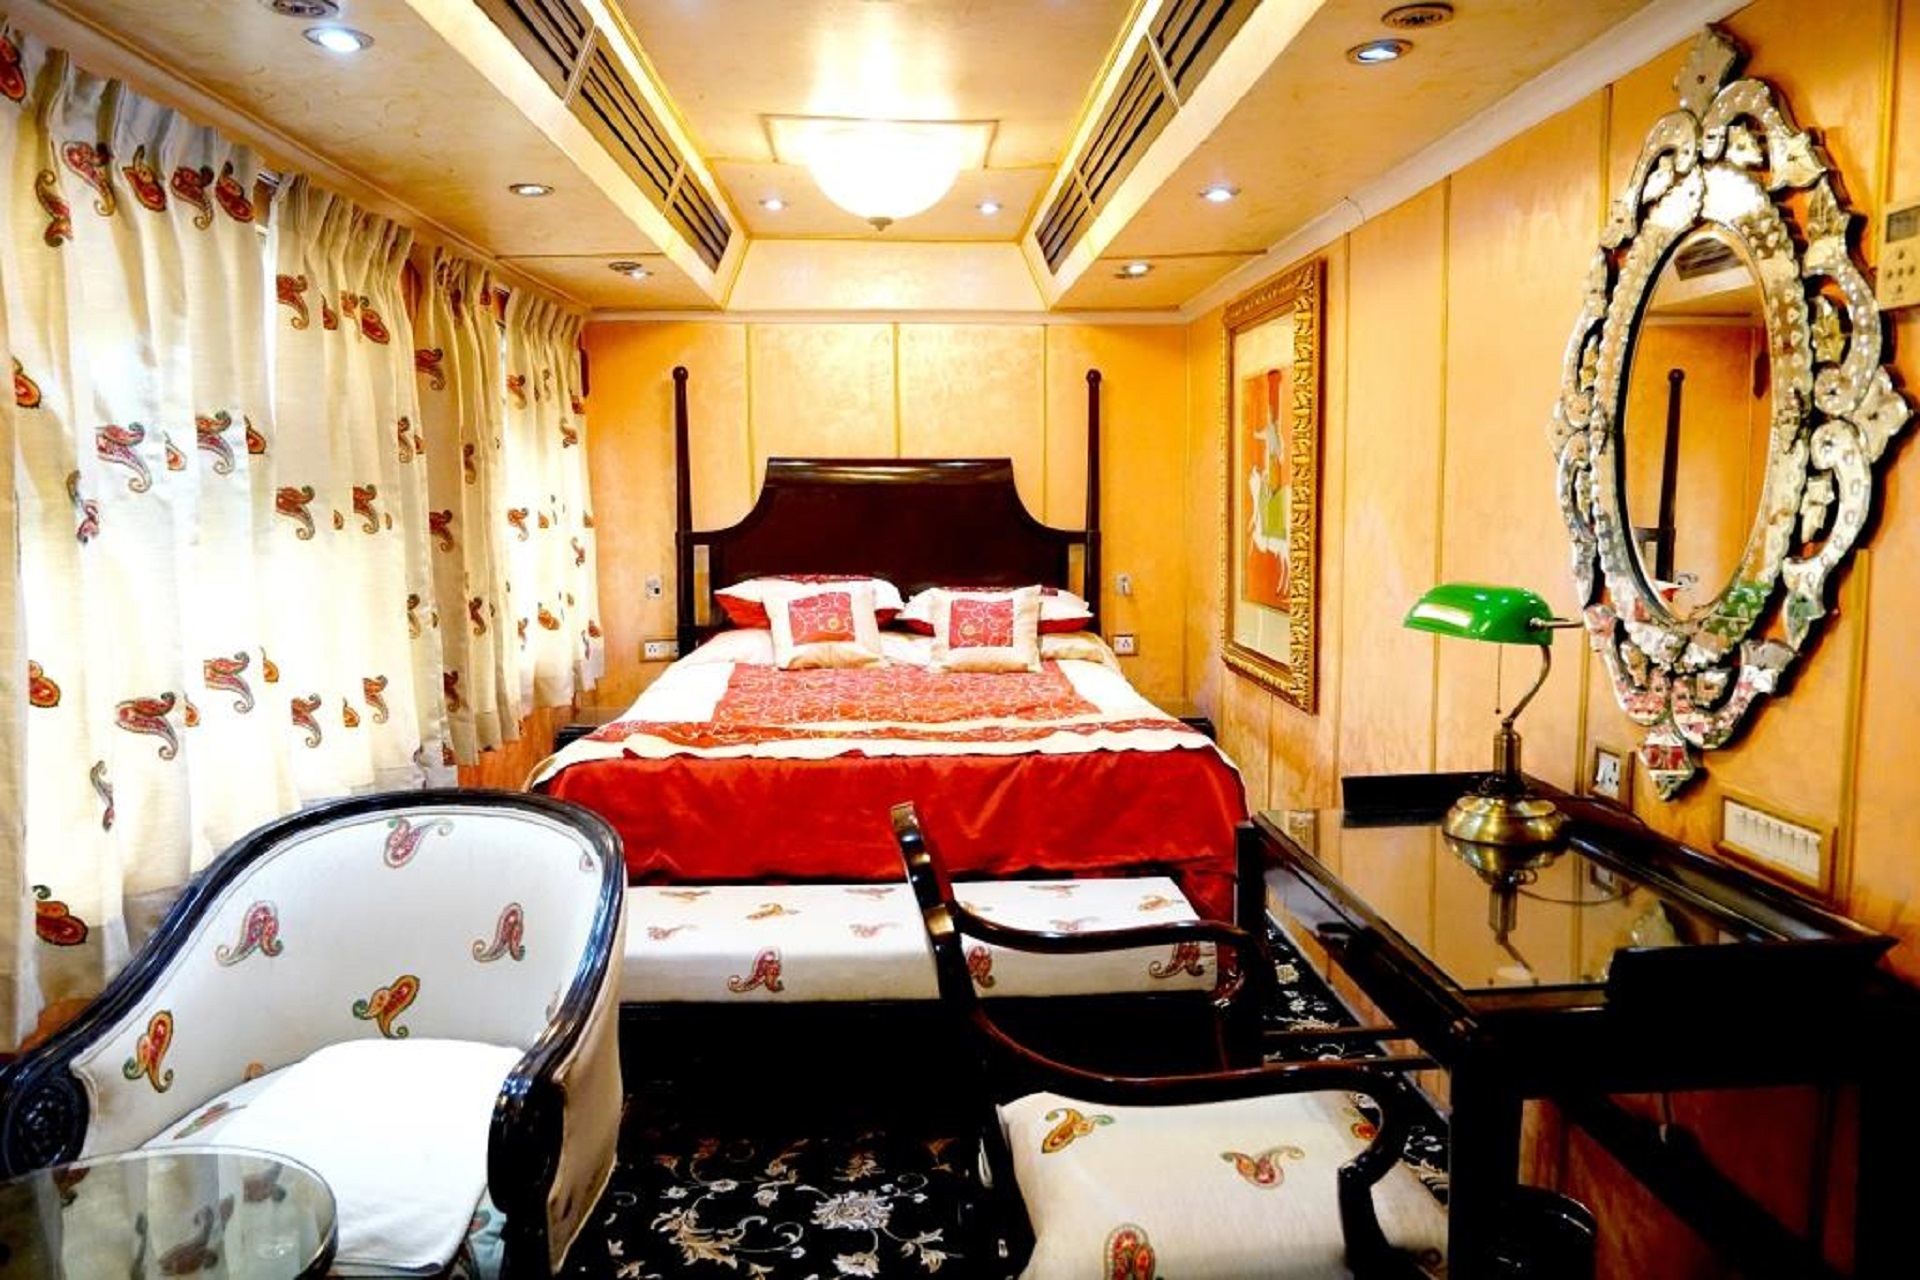
Luxury Rajasthan, train, property, decoration, furniture, building, mirror, interior design, comfort, floor, house, real estate, bed, bed frame, ceiling, event, flooring, linens, room, bedding, bedroom, lamp, table, leisure, bed sheet, function hall, tablecloth, wallpaper, light fixture, classic, peach, tap, pillow, mattress pad, hardwood, curtain, boutique hotel, ornament, window treatment, hall, spa